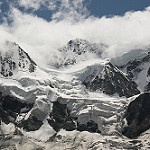
Label: glacier